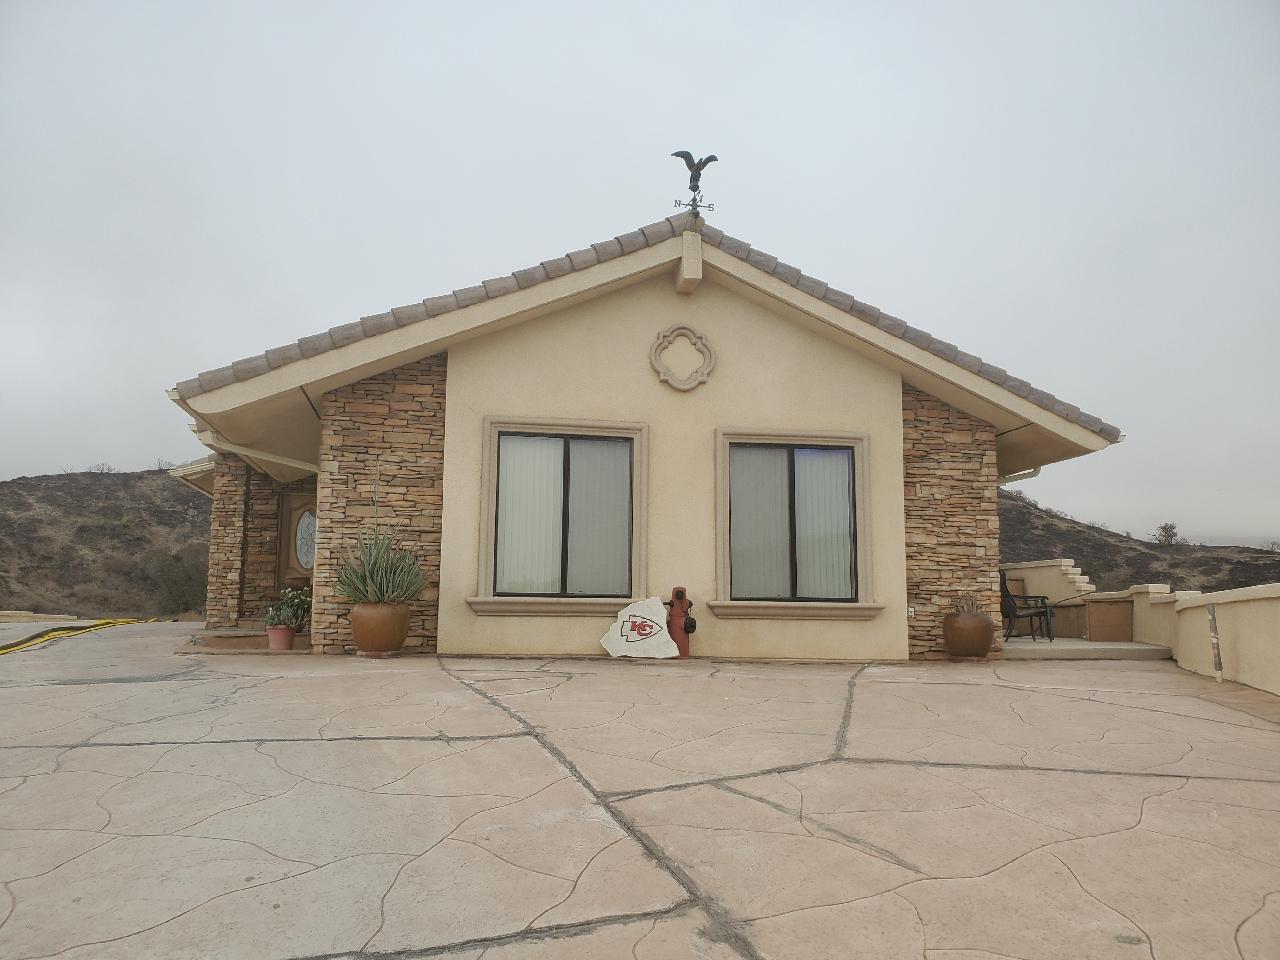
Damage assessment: no_damage